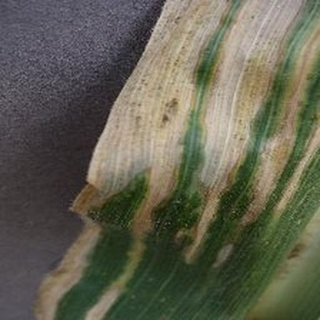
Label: corn_northern_leaf_blight